John Kennedy of Dingwall

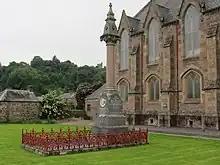
A memorial to Kennedy outside the Dingwall Free Church.

Kennedy became the leader of the Highland Evangelicals. According to John Noble, "Christ was the centre and sun of his preaching." Alasdair J. Macleod argues that Kennedy "emphasised personal piety, self-examination of religious experience, and theological orthodoxy."